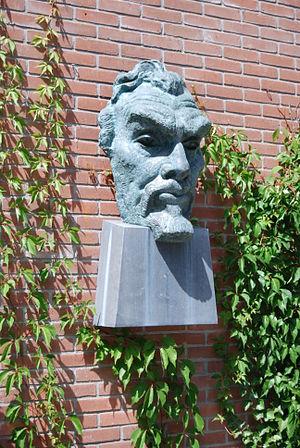
L' école de Bergen est un mouvement de la peinture néerlandaise qui s'est manifesté entre 1915 et 1925. Il se caractérise par un style expressionniste, influencé par le cubisme et privilégiant les couleurs plus sombres. Les artistes y attachés vivaient et travaillaient dans le village d'artistes de Bergen, dans la province de Noord-Holland, ou à proximité.